Trolleybus usage by country

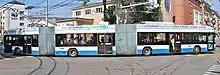
A double-articulated Carrosserie Hess lighTram 3 in Zürich (24.7 m)

Trolleybuses are currently in use only in Castellón de la Plana, where a new system opened on 25 June 2008; trolleybuses had previously served the town from 1963 to 1969. The Irisbus Civis vehicles are optically guided and are capable of switching to diesel power for turning in front of the Parque Ribalto.